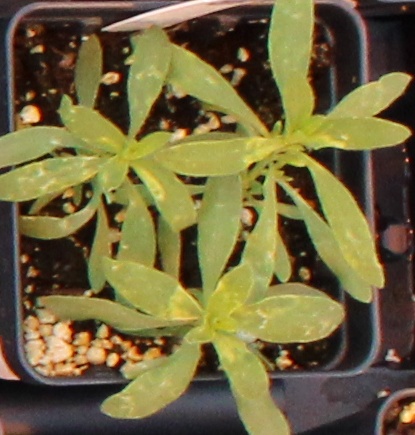
Label: Kochia